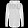
Label: Pullover